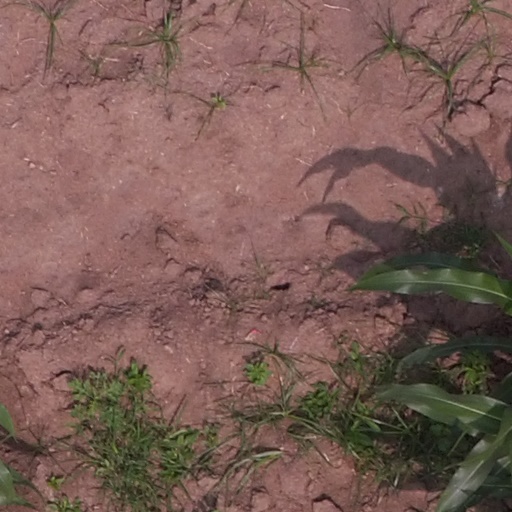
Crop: maize; corn